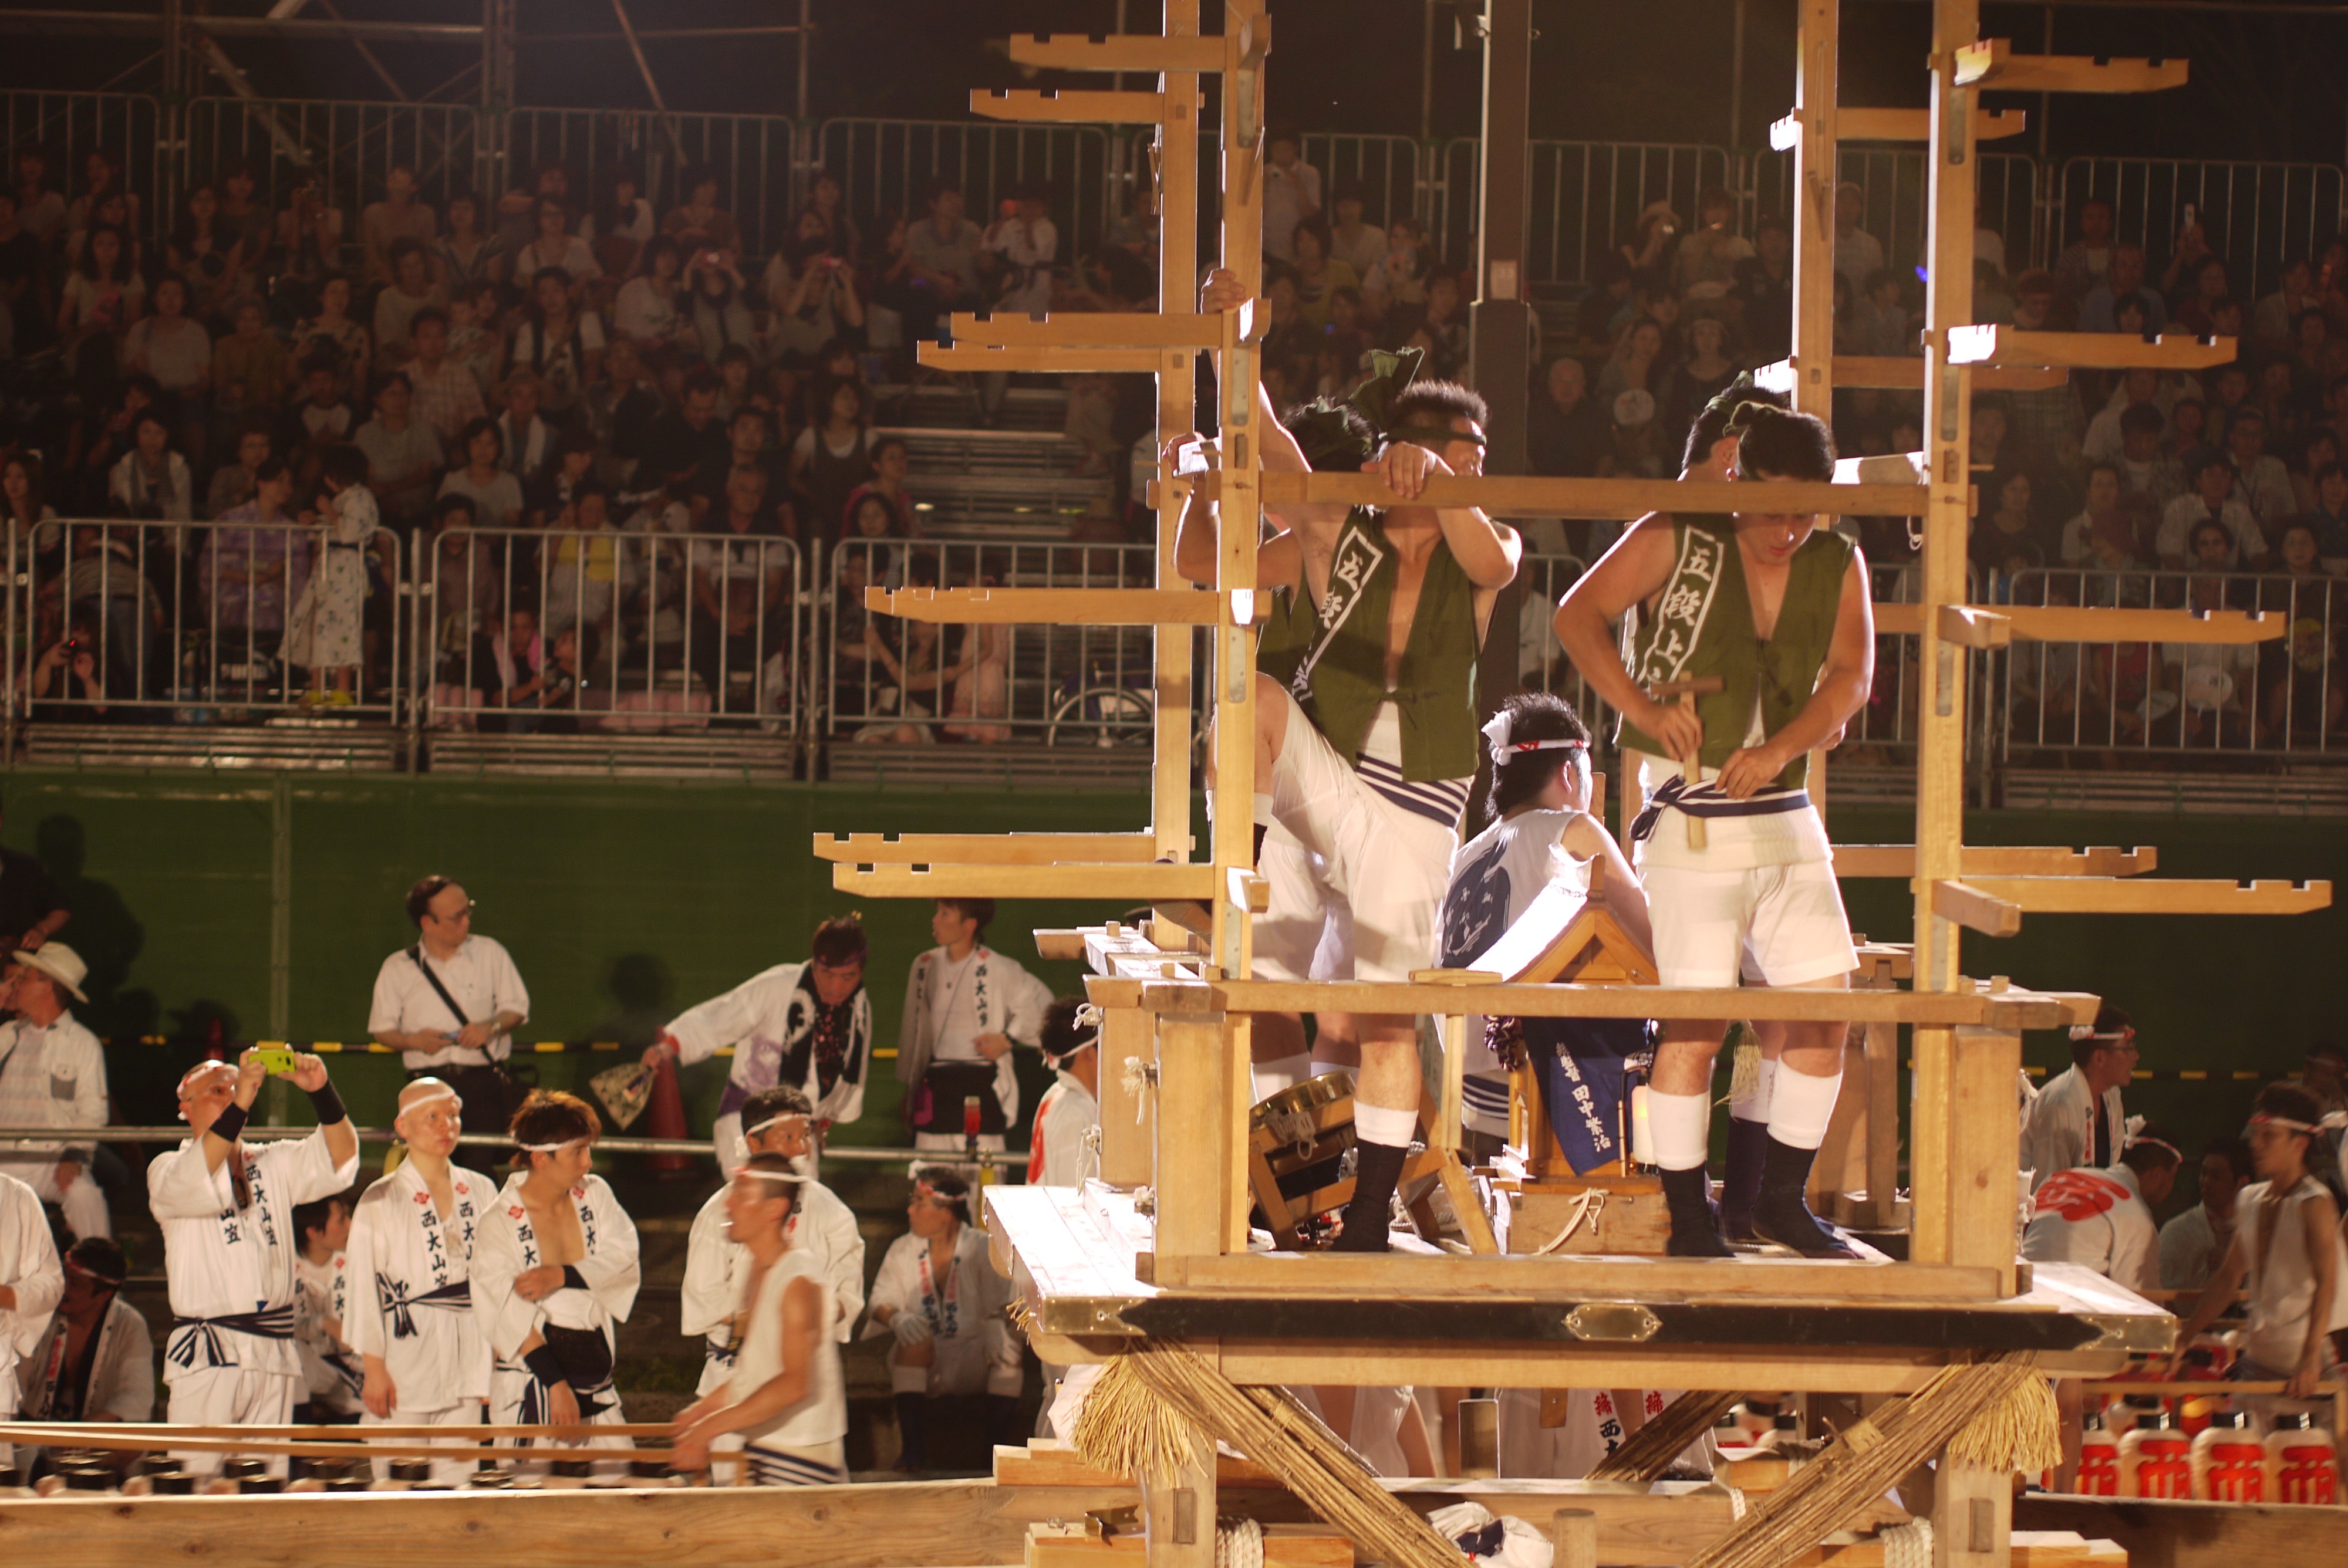
japan, festival, orchestra, sports, tradition, physical fitness